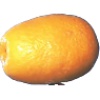
Label: kumquats